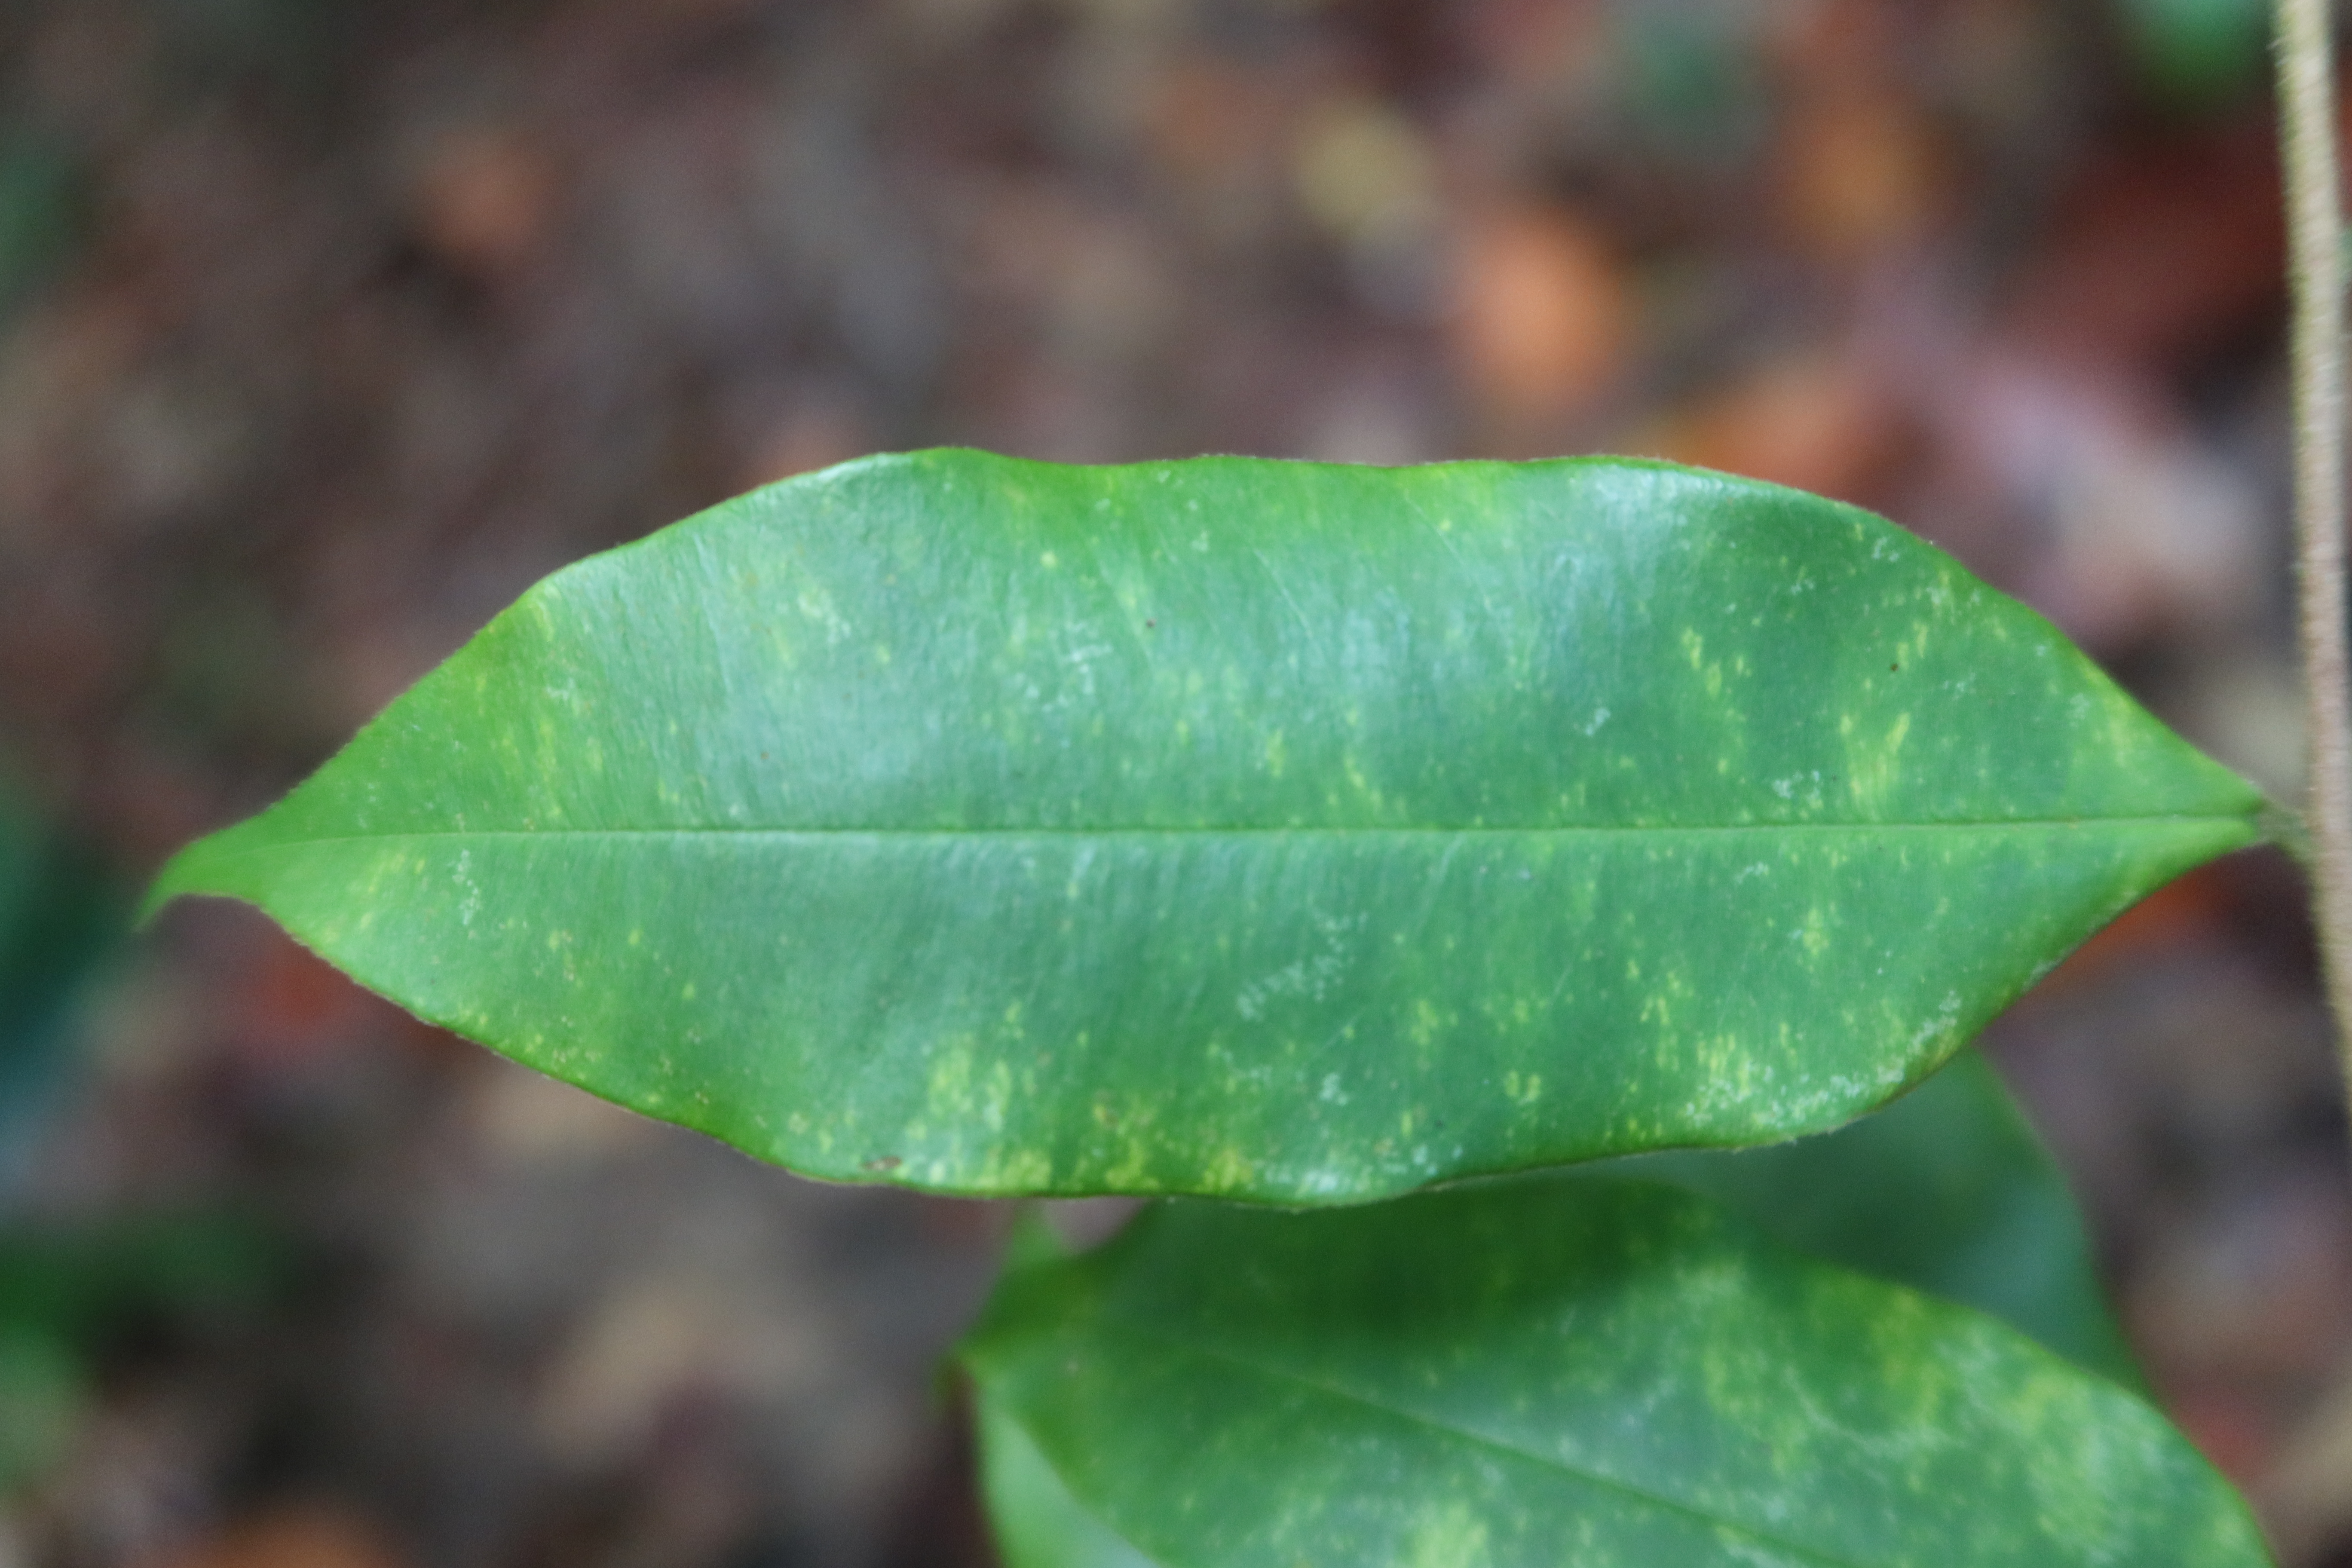
Label: Downy mildew